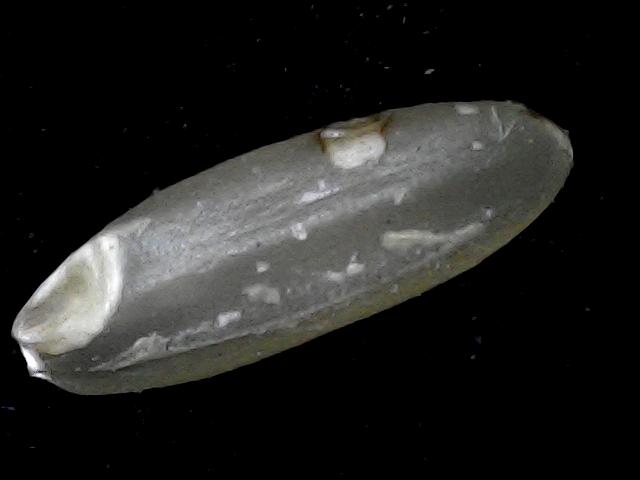
Rice variety: BD72